Atmosphere of Jupiter

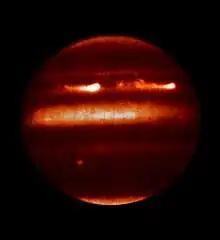
False color thermal image of Jupiter obtained by NASA Infrared Telescope Facility

Circulation in Jupiter's atmosphere is markedly different from that in the atmosphere of Earth. The interior of Jupiter is fluid and lacks any solid surface. Therefore, convection may occur throughout the planet's outer molecular envelope. As of 2008, a comprehensive theory of the dynamics of the Jovian atmosphere has not been developed. Any such theory needs to explain the following facts: the existence of narrow stable bands and jets that are symmetric relative to Jupiter's equator, the strong prograde jet observed at the equator, the difference between zones and belts, and the origin and persistence of large vortices such as the Great Red Spot.